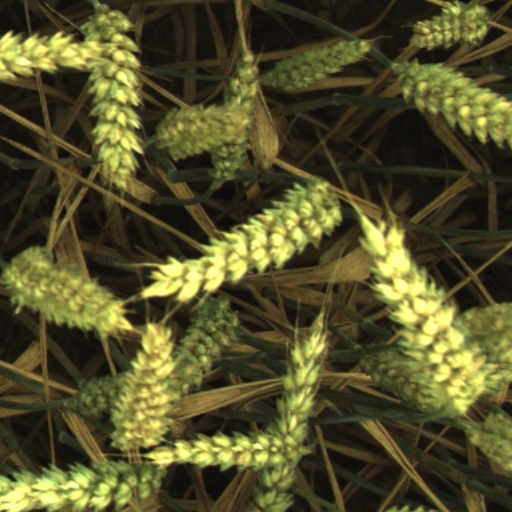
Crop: wheat